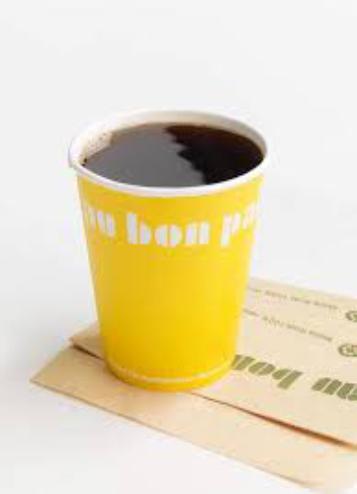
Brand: Au Bon Pain
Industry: Food